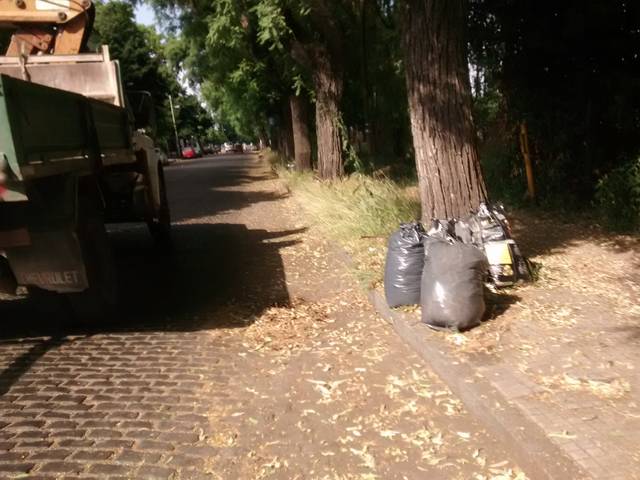
Region: Argentina
Coordinates: -34.938, -57.937